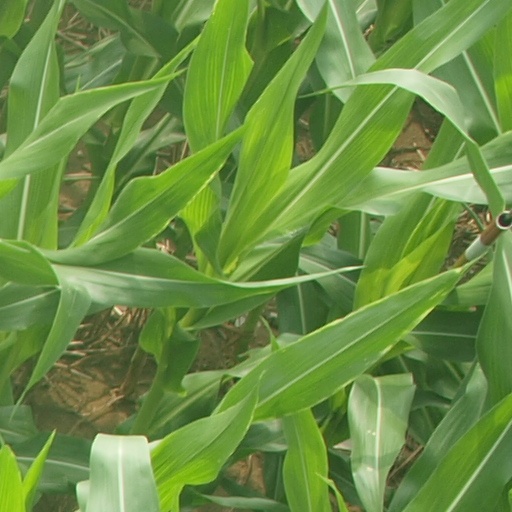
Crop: maize; corn